Subcomandante Marcos

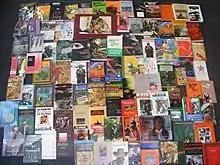
A selection of Marcos' published writings in the original Spanish and translated into various other languages

Marcos's communiqués, in which he outlines his political and philosophical views, number in the hundreds. These writings, as well as his essays, stories and interviews, have been translated into numerous languages and published in dozens of edited collections and other compilations. Of Marcos's writings, Jorge Alonso claims, "With over 10,000 citations, he has also made a dent in the academic world. Marcos' writings, as well as books based on him, have been referenced by a large number of researchers from different countries and in several languages."